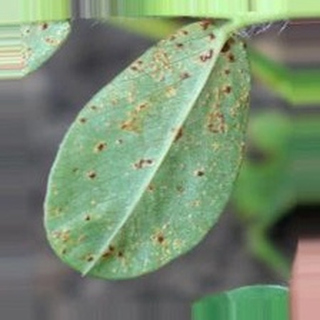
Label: groundnut_rust